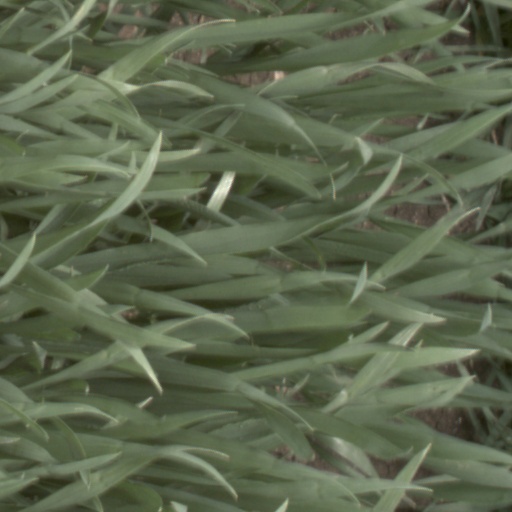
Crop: wheat